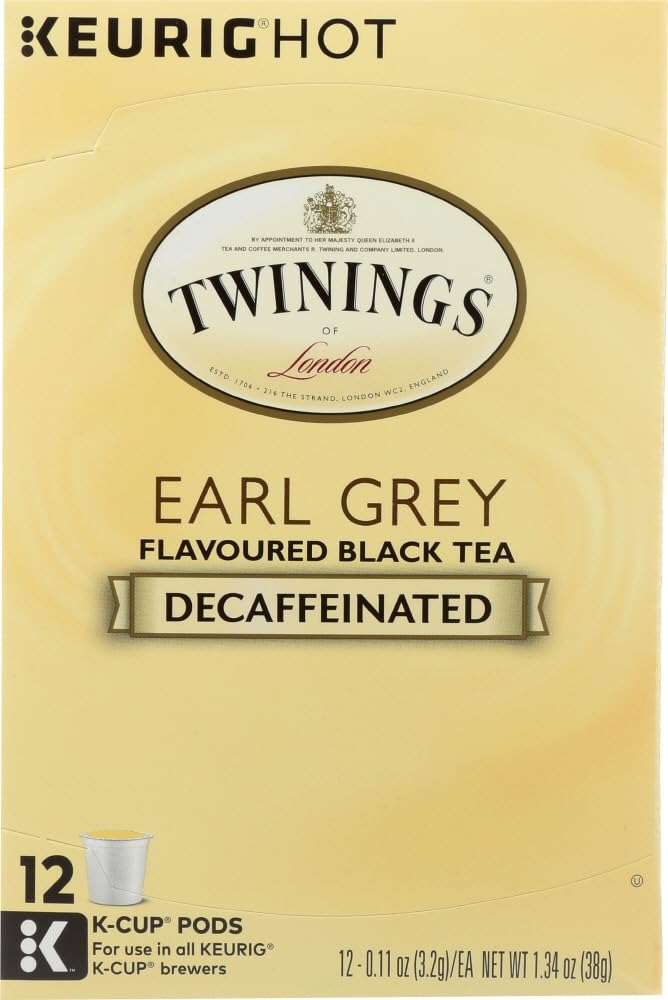
Item Name: Twining's North America Inc. K-Cups, Earl Grey, Decaf, 12-Count (Pack of 3)
Value: 36.0
Unit: Count

Price: 8.48